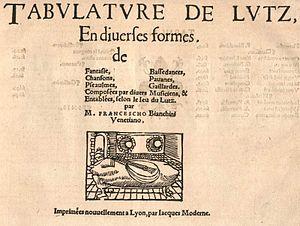
Jacques Moderne est un imprimeur-libraire lyonnais de la Renaissance, connu notamment pour ses éditions musicales.
Francesco Bianchini [François Blanchin], originaire de Venise, est un compositeur et luthiste actif à Lyon vers 1547-1548.
La Renaissance à Lyon concerne l'histoire de la cité lyonnaise durant la Renaissance.